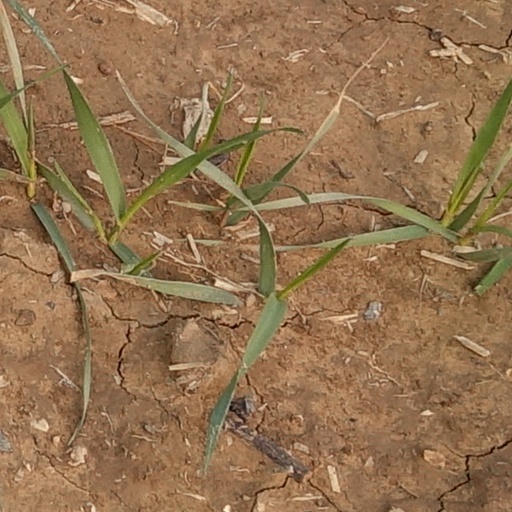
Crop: wheat